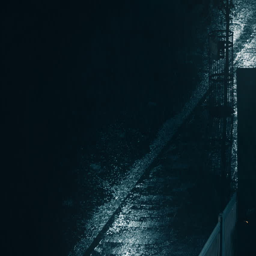
establishing shot a hard rain falling on pavement at night .